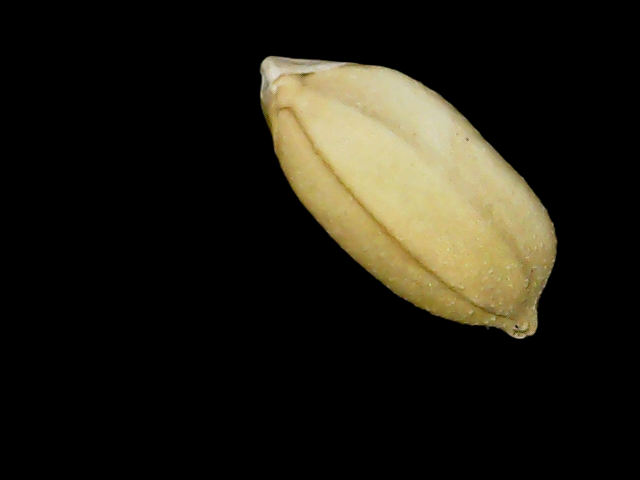
Rice variety: Binadhan08